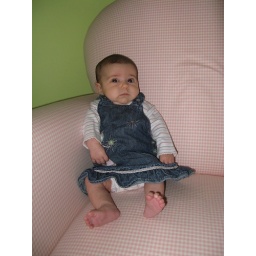
Mandy in her big pink chair - 2 months old.